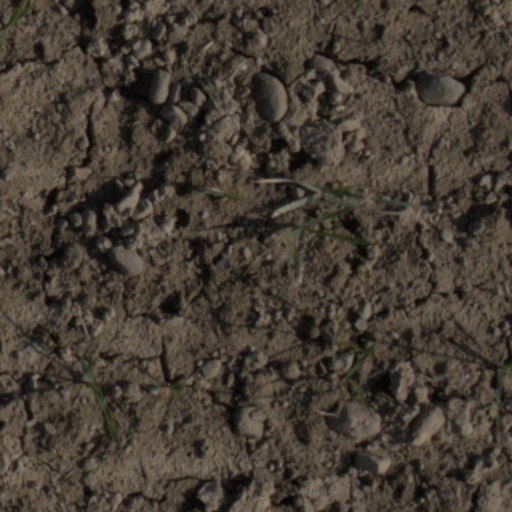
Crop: wheat